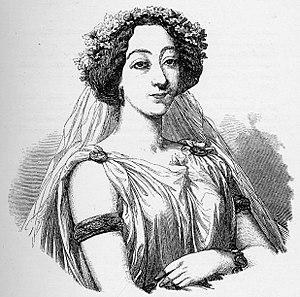
Anna Juliane Bochkoltz ou Bochkoltz-Falconi, née le 11 mars 1815 à Trèves et morte le 24 décembre 1879 à Paris, est une artiste lyrique allemande, soprano, professeure de chant et compositrice. Elle joue son premier concert en 1843, puis fait ses études à Bruxelles et à Paris. Après des concerts à Paris, Londres et Berlin, elle apparaît dans les années 1850, sur les scènes d'opéra de Wiesbaden, Francfort, Munich et Cobourg. Elle est connue pour l'étendue de sa voix, et a été considérée comme l'une des principales soprano dramatique, colorature de son époque, apparaissant dans le rôle de Donna Anna dans Don Giovanni de Mozart, Fidelio de Beethoven et Norma de Bellini. Plus tard, elle enseigne le chant à Vienne, Strasbourg et Paris.